King's Scout (Scouts Association of Malaysia)

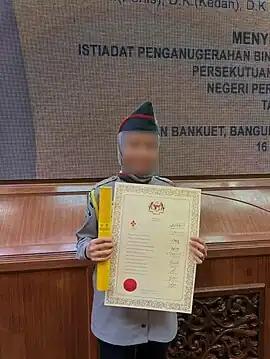
A King's Scout poses with her King's Scout Royal Certificate and scroll.

Next, the qualified candidate will submit his application form to the district commissioner along with his log book and certificate (all badges that been received). They will be assessed during the King's Scout Pre-Rating Test Camp (Pre-King's Scout Assessment Camp) and will last for 3 days 2 nights that will be organized by the respective District King's Scout Evaluation Council, which have all of these components: